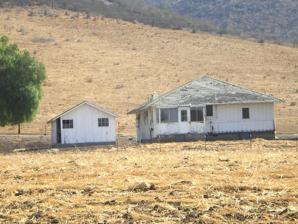
Building: Joel McCrea Ranch
Country: United States of America
Year built: 1933
United States historic place Joel McCrea Ranch U.S. National Register of Historic Places U.S. Historic district Two unidentified lesser buildings, perhaps non-contributing ones Location 4500 N. Moorpark Rd., Thousand Oaks, California Coordinates 34°14′39″N 118°51′10″W / 34.24417°N 118.85278°W / 34.24417; -118.85278 Area 220 acres (89 ha) Built 1933 Built by Winget, Glenn O. Architect Byers, John Architectural style ranch style NRHP reference No. 97000295 Added to NRHP April 18, 1997 The Joel McCrea Ranch in Thousand Oaks, California is also known as the August DuMortier Ranch . The ranch is a rare surviving example of the large cattle ranches and fields of grain which once dotted the Santa Rosa and Conejo valleys in eastern Ventura County . Listed on the National Register of Historic Places in 1997, the site includes eight contributing buildings and four contributing structures on over 220 acres (89 ha). One surviving building dates from 1890 from August DuMortier's ranch;  the main house, an avocado-shaped pool, and a cabana/poolhouse were built in 1933;  a maid's residence and various other contributing and non-contributing buildings date from later. History The ranch is historically significant for its association with actor Joel McCrea , a major star in the movie industry. The main house and some other buildings are also significant works of architect John Byers ;  according to the NRHP nomination: Byers was a prominent regional architect, best known for his adobe and Spanish Colonial Revival designs. The Joel McCrea ranch house is a rare and very successful departure from Byers' usual period revivalism into the realm of the informal California Ranch style, just emerging in Southern California. The ranch is at the bottom of the Norwegian Grade , a road built by settlers around 1900. The Norwegian Colony , at the north end of the Conejo Valley, needed a safe route to transport bales of hay and sacks of wheat and barley to the Oxnard Plain . This road allowed grain bound for San Francisco and England pass down the Santa Rosa Valley to the Hueneme Wharf . The McCreas donated several hundred acres of the ranch to the newly formed Conejo Valley YMCA for the city of Thousand Oaks, California, both of which celebrated their 40th anniversaries in 2004. The Conejo Recreation and Park District took ownership of the ranch in 2004. See also National Register of Historic Places listings in Ventura County, California References